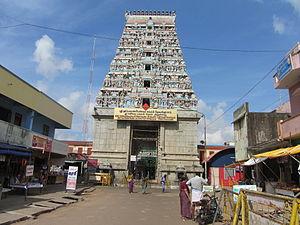
Karikal, parfois Karaikal, selon la graphie anglaise, est le chef-lieu et la principale ville du district de Karikal, un des quatre districts du territoire de Pondichéry en Inde. Le district est un des anciens Établissements français de l'Inde. Depuis 1954, il fait partie de l'État fédéral indien.